Kaare Strøm (limnologist)

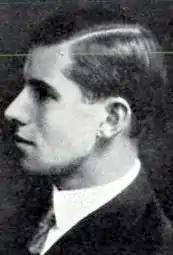
Kaare Strøm

Kaare Knutsson Münster Strøm (from 1949 only Kaare Strøm; 23 July 1902 – 28 February 1967) was a Norwegian limnologist.